Sonny Gray

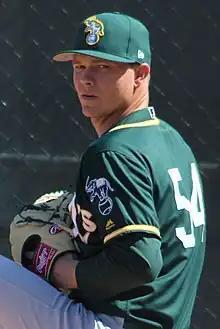
Gray with the Oakland Athletics in 2017

Sonny Douglas Gray (born November 7, 1989) is an American professional baseball pitcher for the St. Louis Cardinals of Major League Baseball (MLB). He has previously played in MLB for the Oakland Athletics, New York Yankees, Cincinnati Reds, and Minnesota Twins.